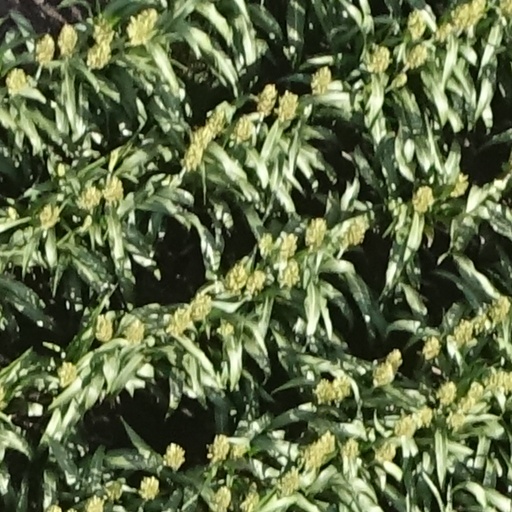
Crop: sorghum